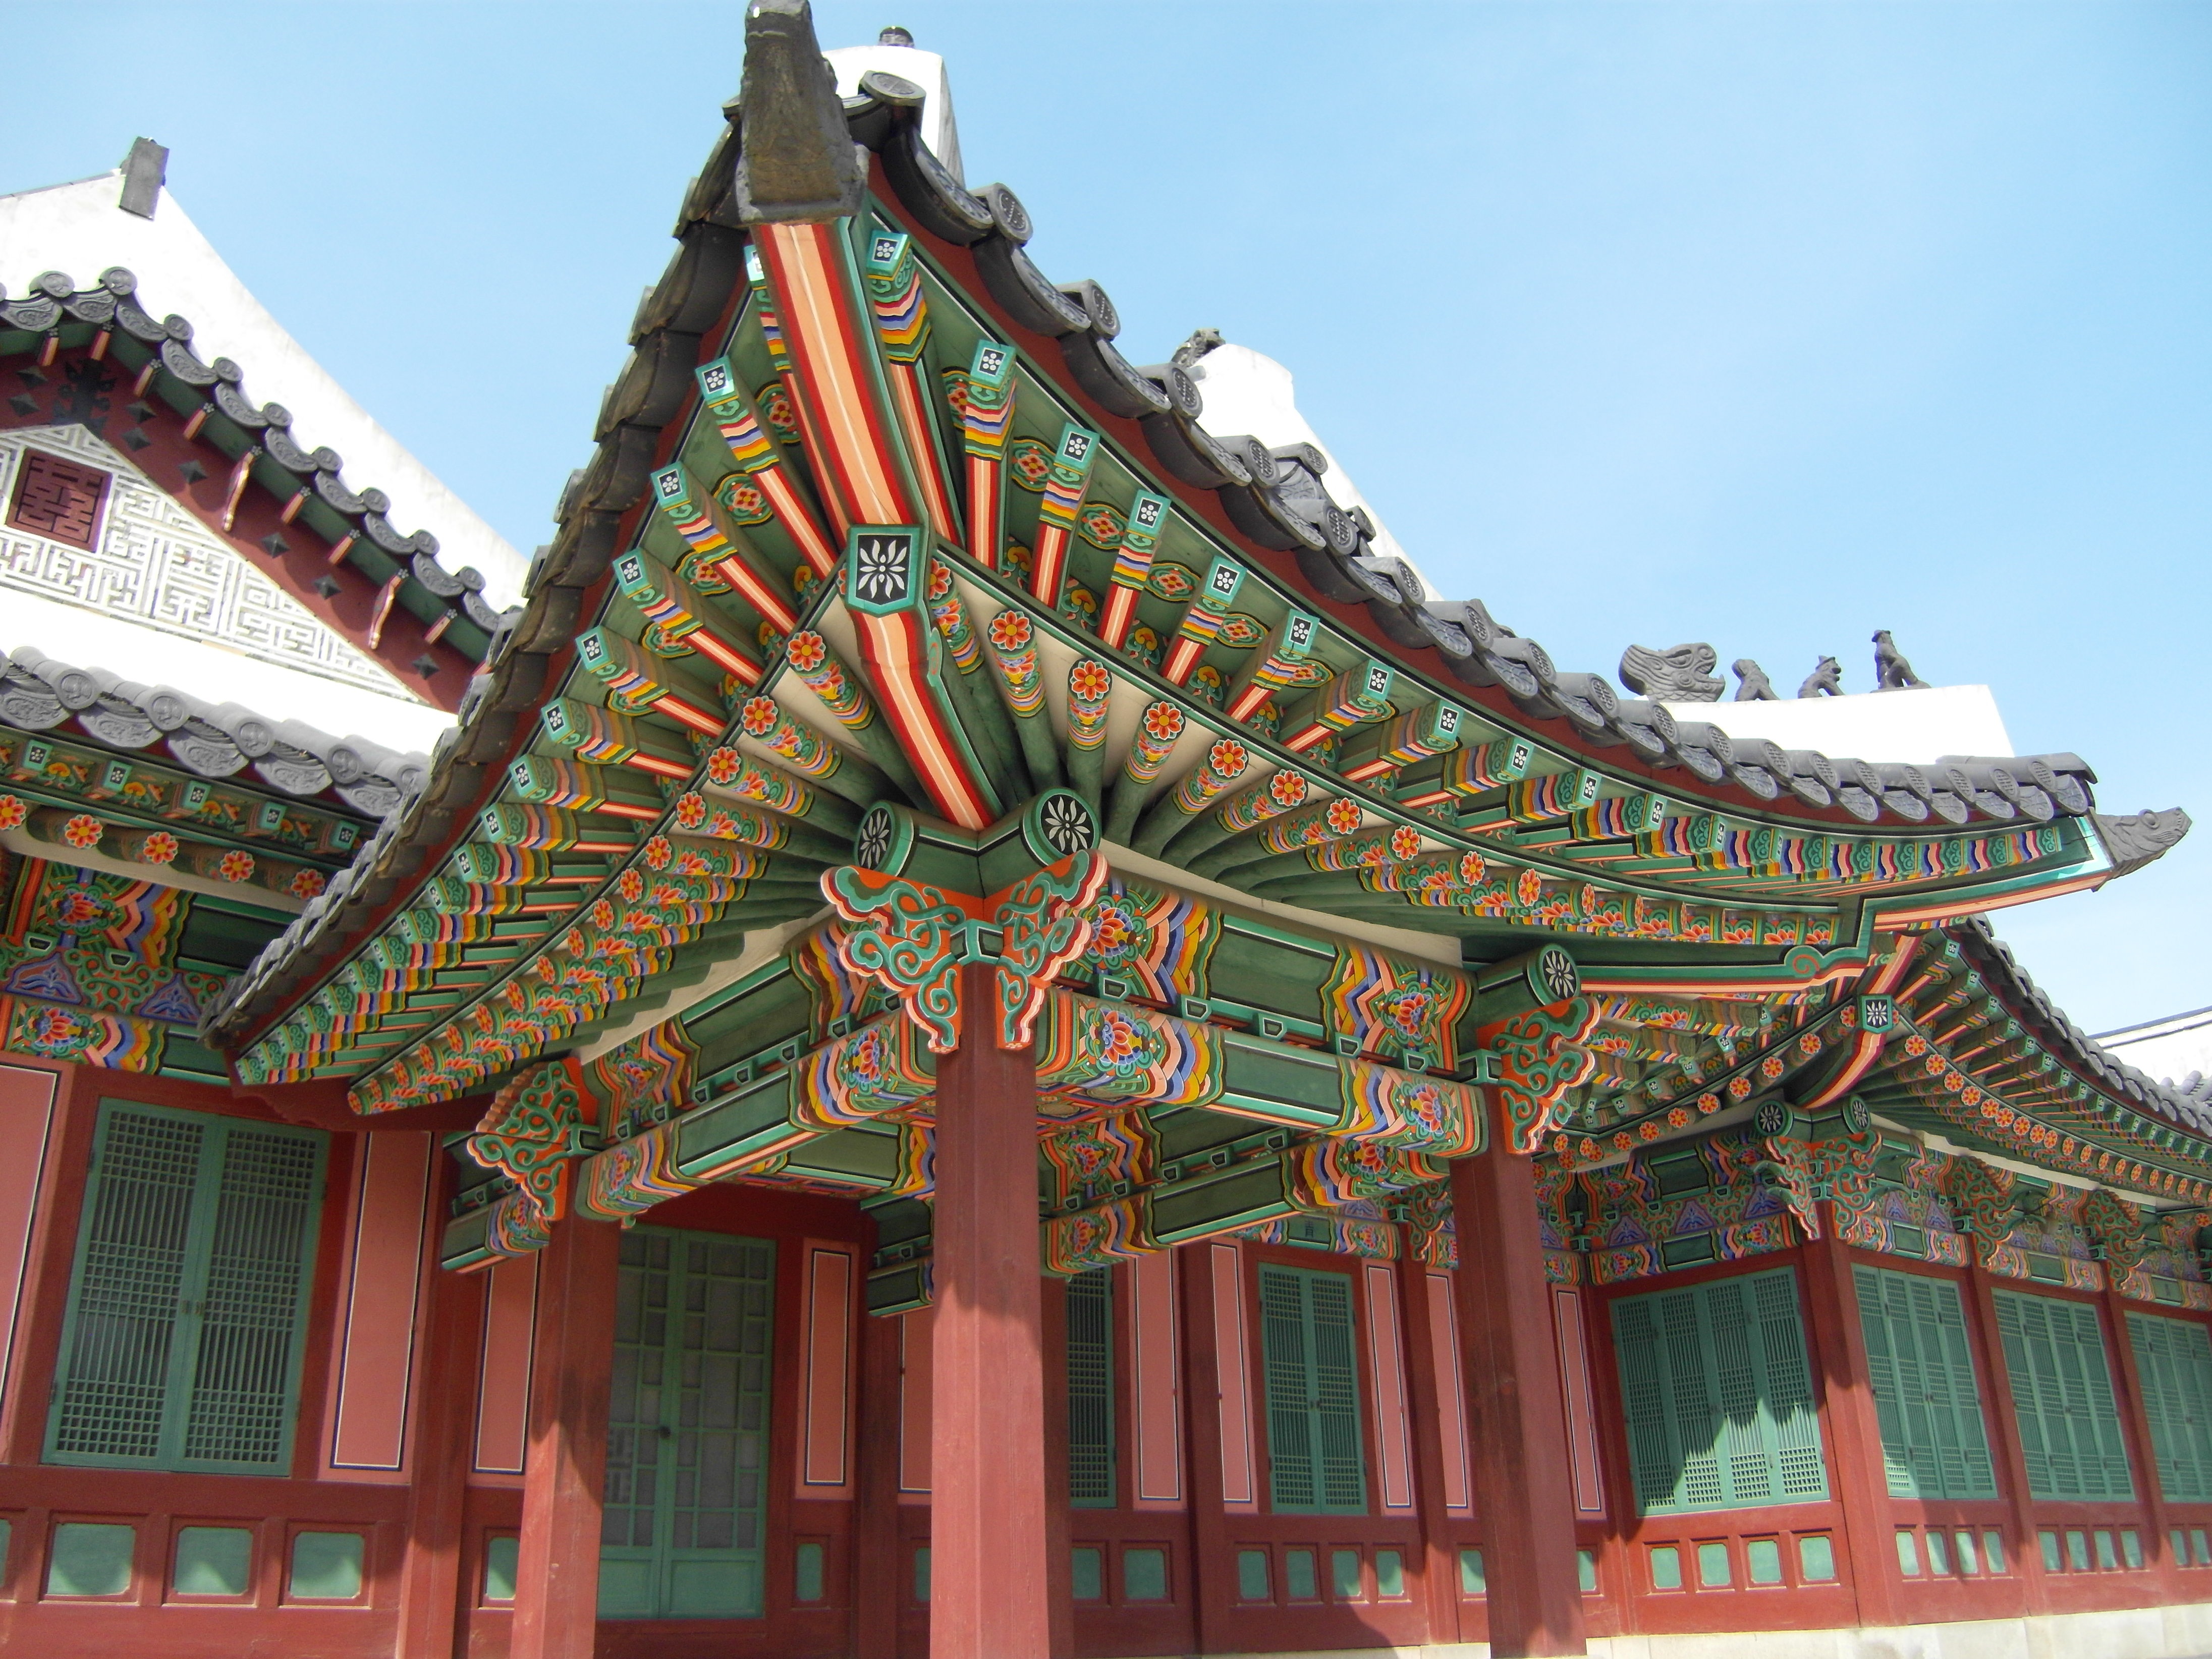
landscape, building, palace, landmark, place of worship, korea, temple, shrine, history, chinese architecture, traditional, pagoda, wat, seoul, forbidden city, old school, hindu temple, historic site, changdeokgung, shinto shrine